History of opera

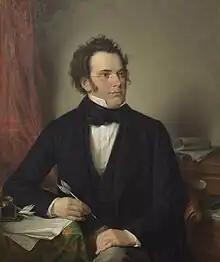
Franz Schubert

Paradoxically, among the first exponents of French romantic opera were two Italian composers established in France: Luigi Cherubini and Gaspare Spontini. The former settled in Paris in 1787, when he had already composed thirteen operas in Italy. In "Démophon" (1788) he began the course of what would become French romantic opera, which he would put on track with "Lodoïska" (1791), where he introduced more real characters and more dramatic situations, with a richer and more powerful orchestration, and effects based on nature, in this case a fire. His masterpiece was "Médée" ("Medea", 1797), based on a tragedy by Pierre Corneille. Spontini moved to Paris in 1800, where he preferentially cultivated the tragic genre. His first success was "Milton" (1804), which was followed by "La vestale" (1807). He was the introducer of numerous components of the "grand-opéra", such as large choirs, processions or bands on stage, culminating in his "Fernand Cortez" (1809), about the Spanish conquistador Hernán Cortés, which included a cavalry charge and fleet fire.